University of the Witwatersrand

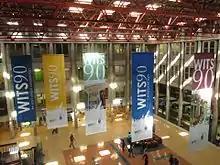
In 2012 Wits celebrated the ninetieth anniversary of its upgrade to university status.

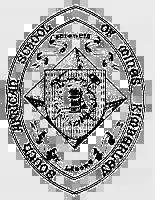
The badge of the South African School of Mines

On 25 February 2000, university management began implementing a policy called "Wits 2001" under which work deemed 'non-core' to the functioning of the university (such as cleaning and landscaping) was outsourced to external contractors; the university's academic departments were also restructured: the university's nine faculties were reduced to five, the university's 99 departments were merged into 40 schools, and courses that were deemed redundant following a mass review were cancelled. Wits management did, however, initiate programmes to ameliorate some of the negative effects of Wits 2001. These included the implementation of early retirement and voluntary severance packages to minimise retrenchments. Additionally, many of the affected employees' children were studying at Wits at the time, and received bursaries as part of their parents' employment contracts with Wits. The university therefore continued to offer bursaries to them until the completion of the degrees for which they were then enrolled, as well as offering bursaries to the children of affected employees who matriculated in 2000.